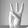
ASL letter: W